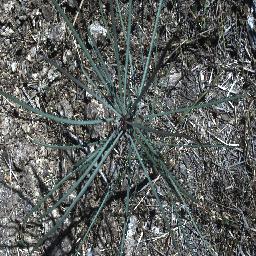
Label: parkinsonia